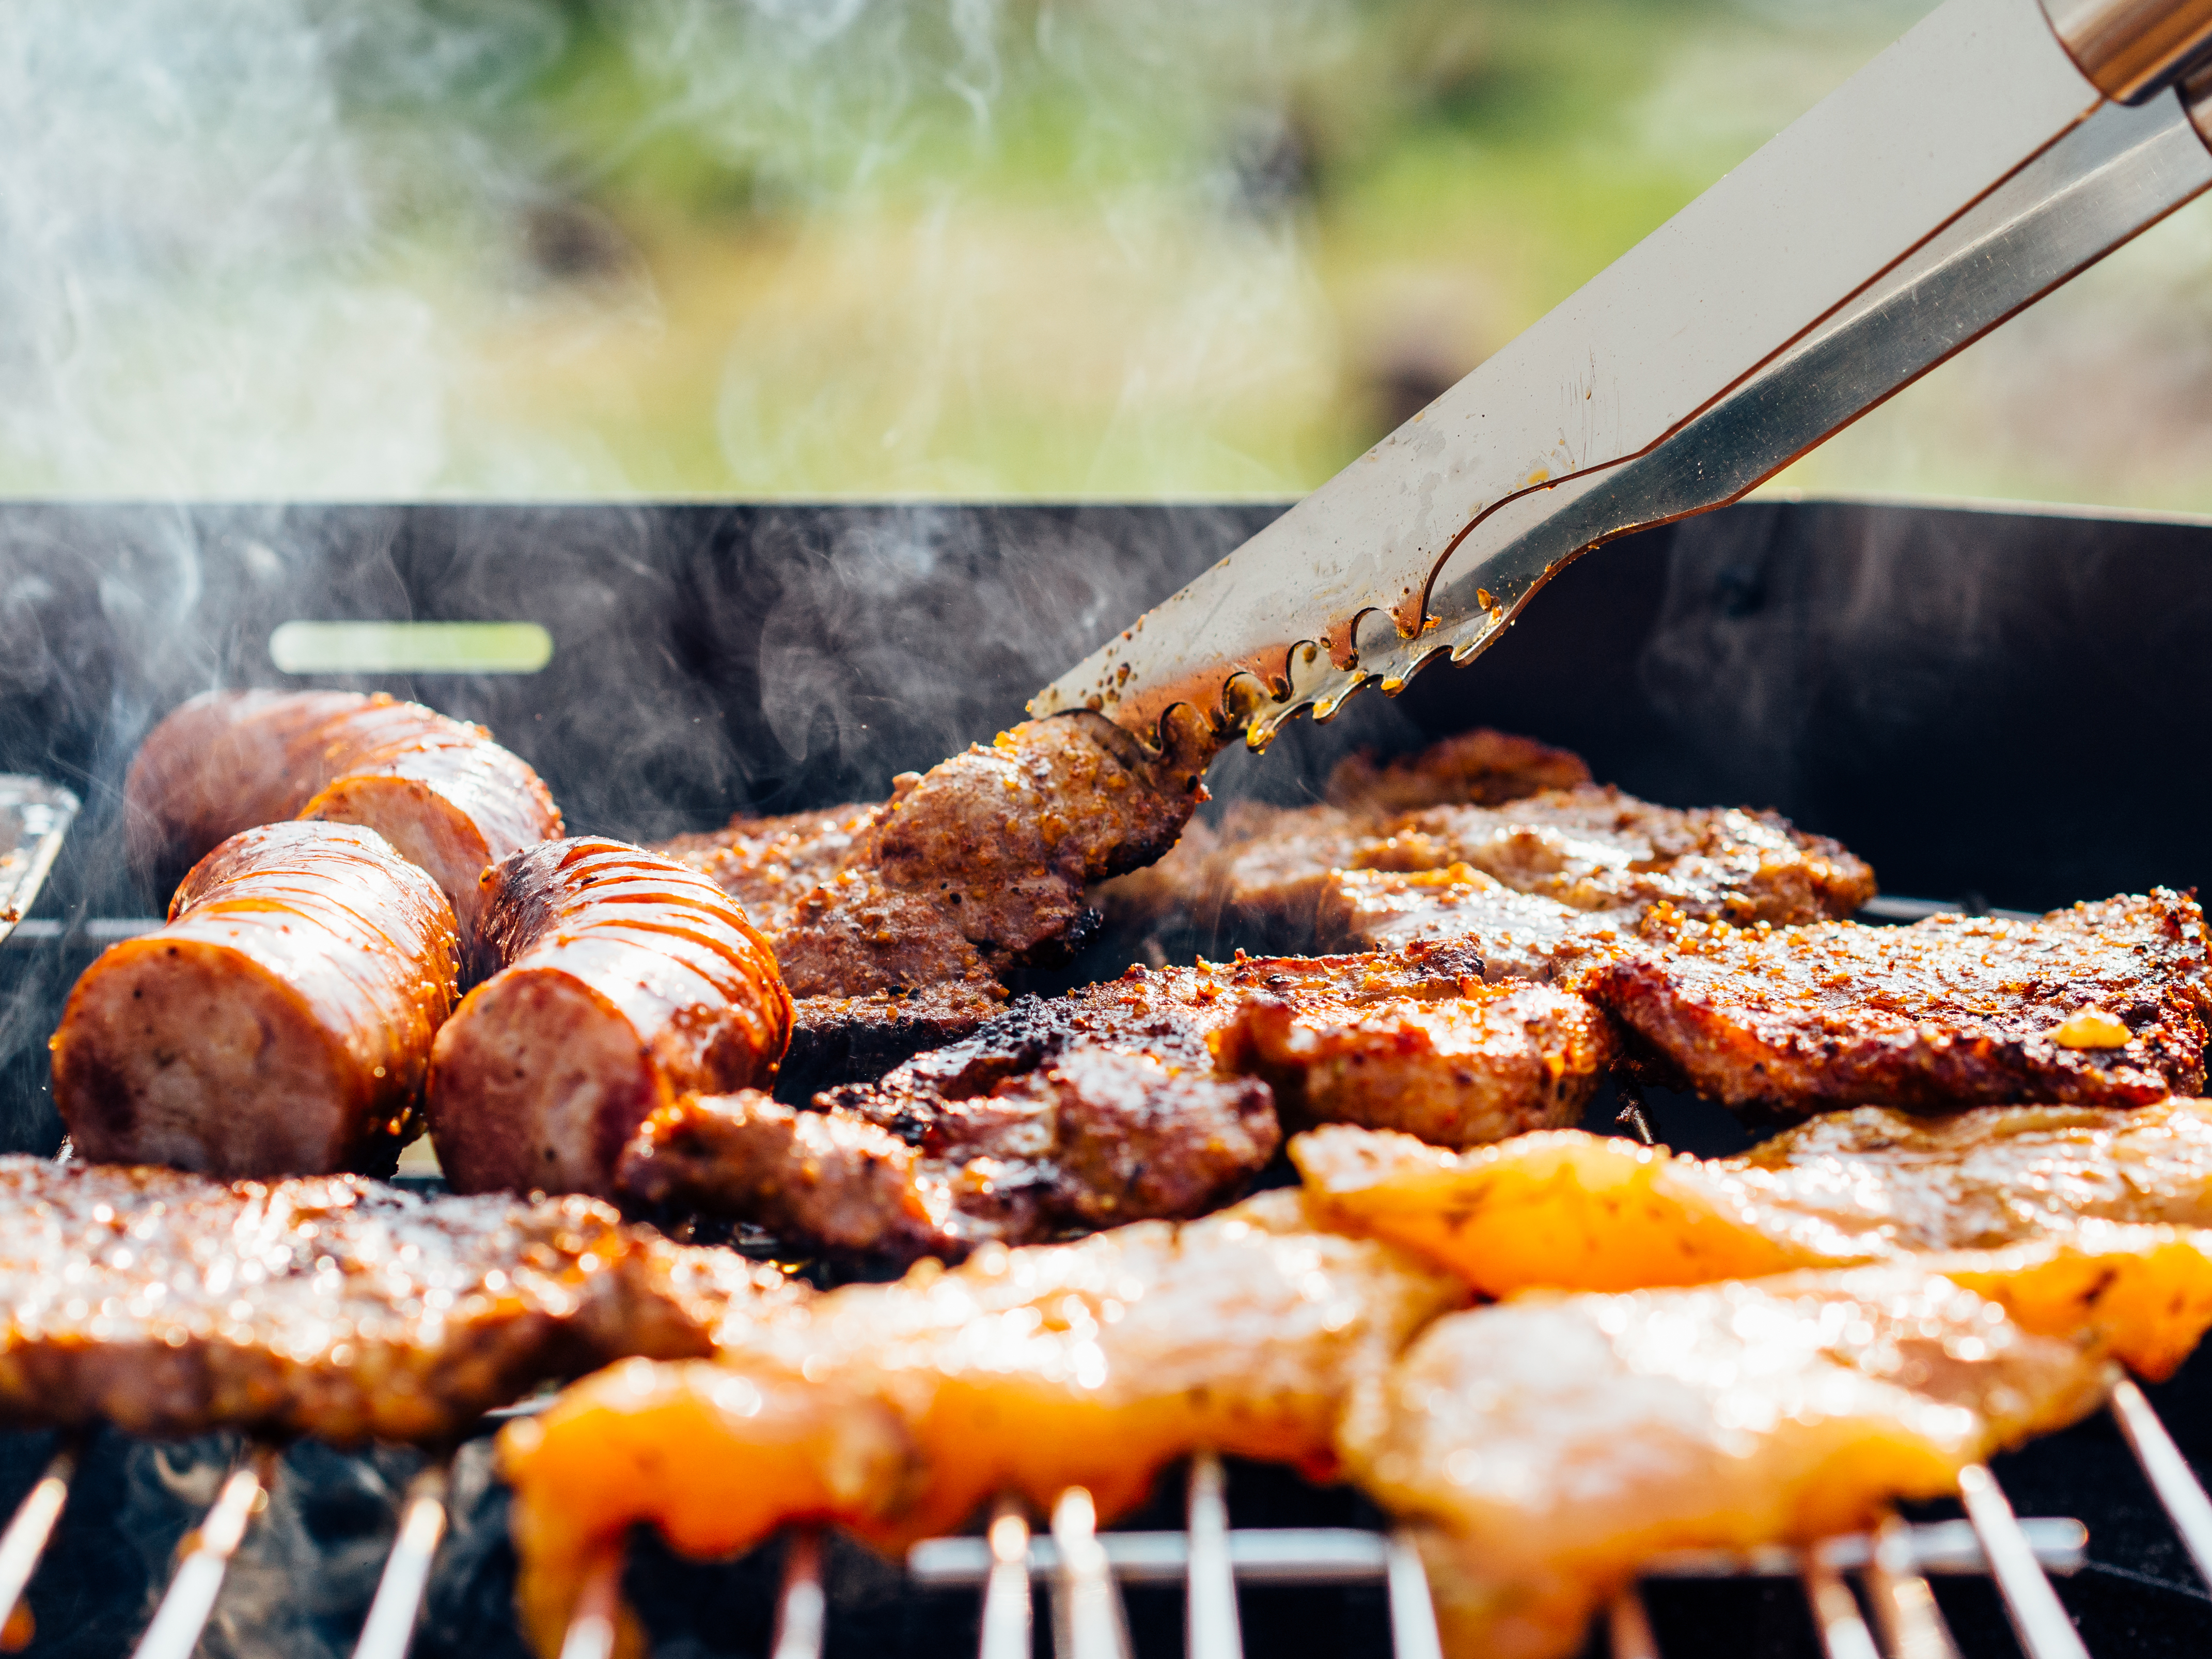
dish, meal, food, cooking, baking, meat, lunch, barbecue, cuisine, delicious, chicken, grill, outdoors, dinner, tasty, roasting, skewer, yummy, foodporn, hungry, hunger, sausages, grilling, barbecue grill, grilled food, human action, outdoor grill, churrasco food